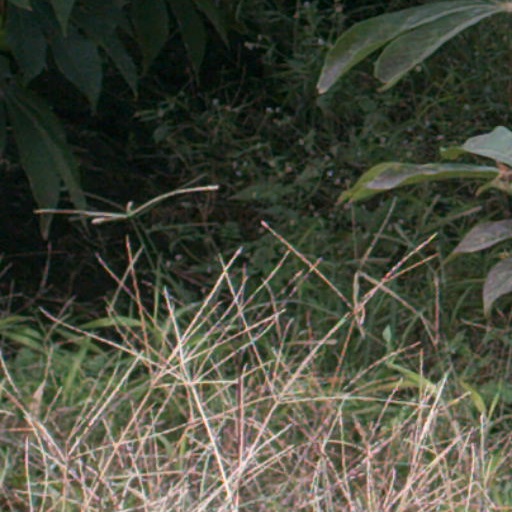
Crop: cassava